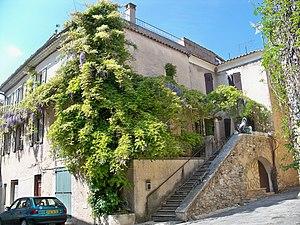
Habitat à Saint Etienne les Orgues
Il existe différentes formes d’habitat traditionnel en Provence.